Barnard Cobblestone House

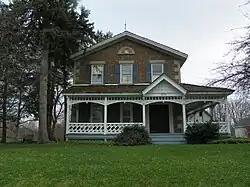

Barnard Cobblestone House is a historic home located at Lima in Livingston County, New York. It is a two-story, three-bay side hall cobblestone structure built in the late Federal / early Greek Revival style. A remodeling in the 1880s added Queen Anne style details including the verandah. It features irregularly shaped, variously colored cobbles in its construction, although most are red sandstone. Also on the property is a 19th-century carriage barn.